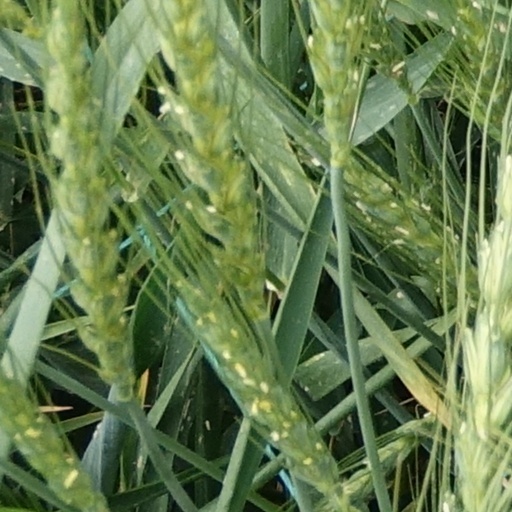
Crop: wheat